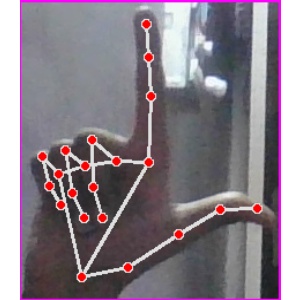
अक्षर: ल